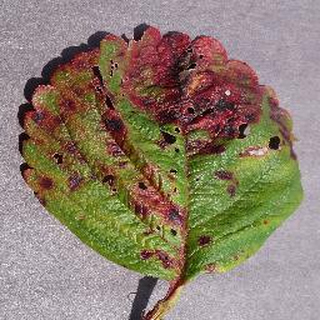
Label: strawberry_leaf_scorch